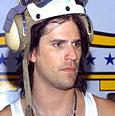
Age: 26